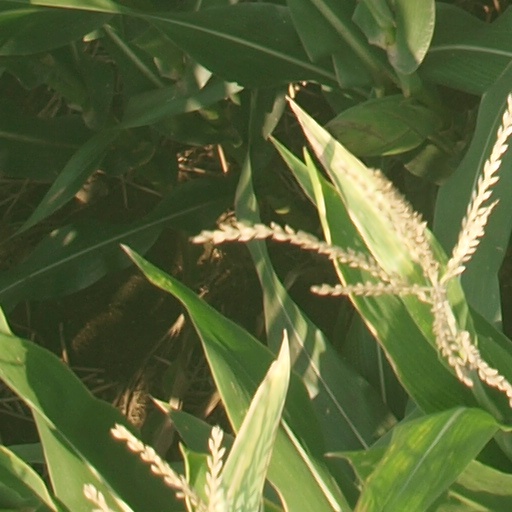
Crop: maize; corn